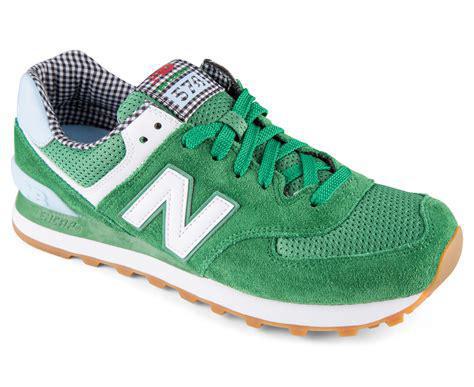
Brand: New
Model: Balance Classics